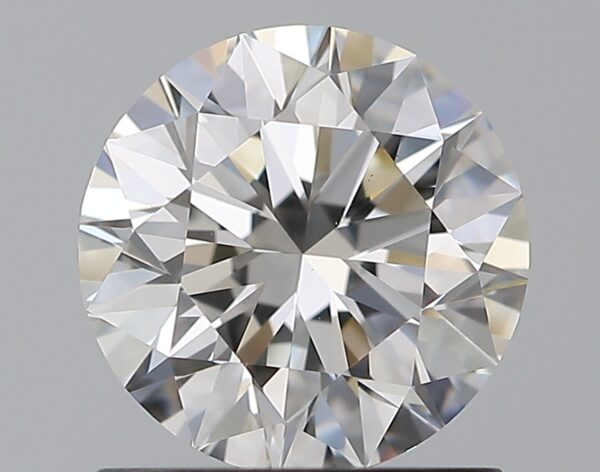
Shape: round
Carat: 1.08
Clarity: VS1
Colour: E
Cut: EX
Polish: EX
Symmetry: EX
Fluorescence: F
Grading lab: GIA
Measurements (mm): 6.52 x 6.56 x 4.09